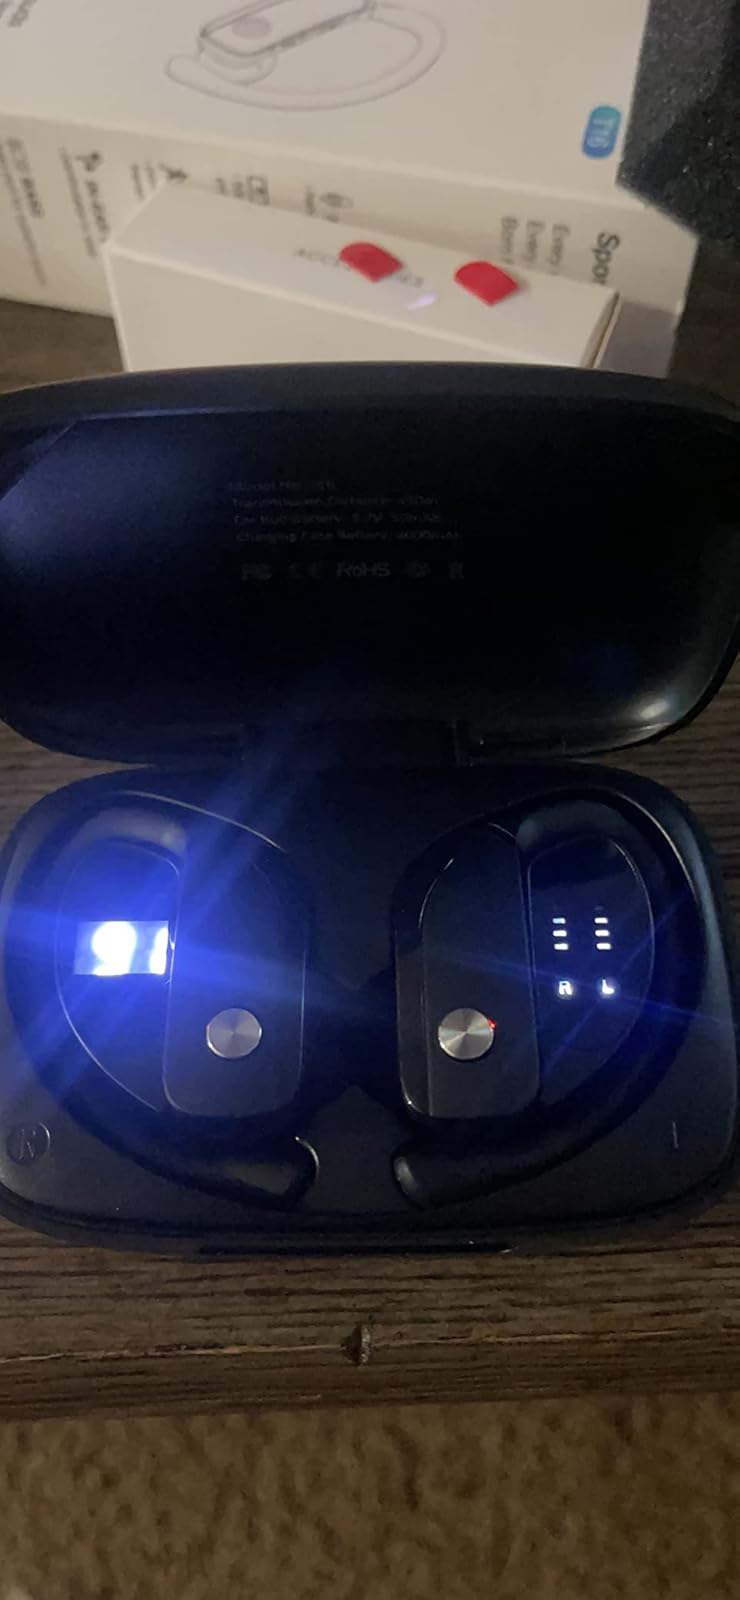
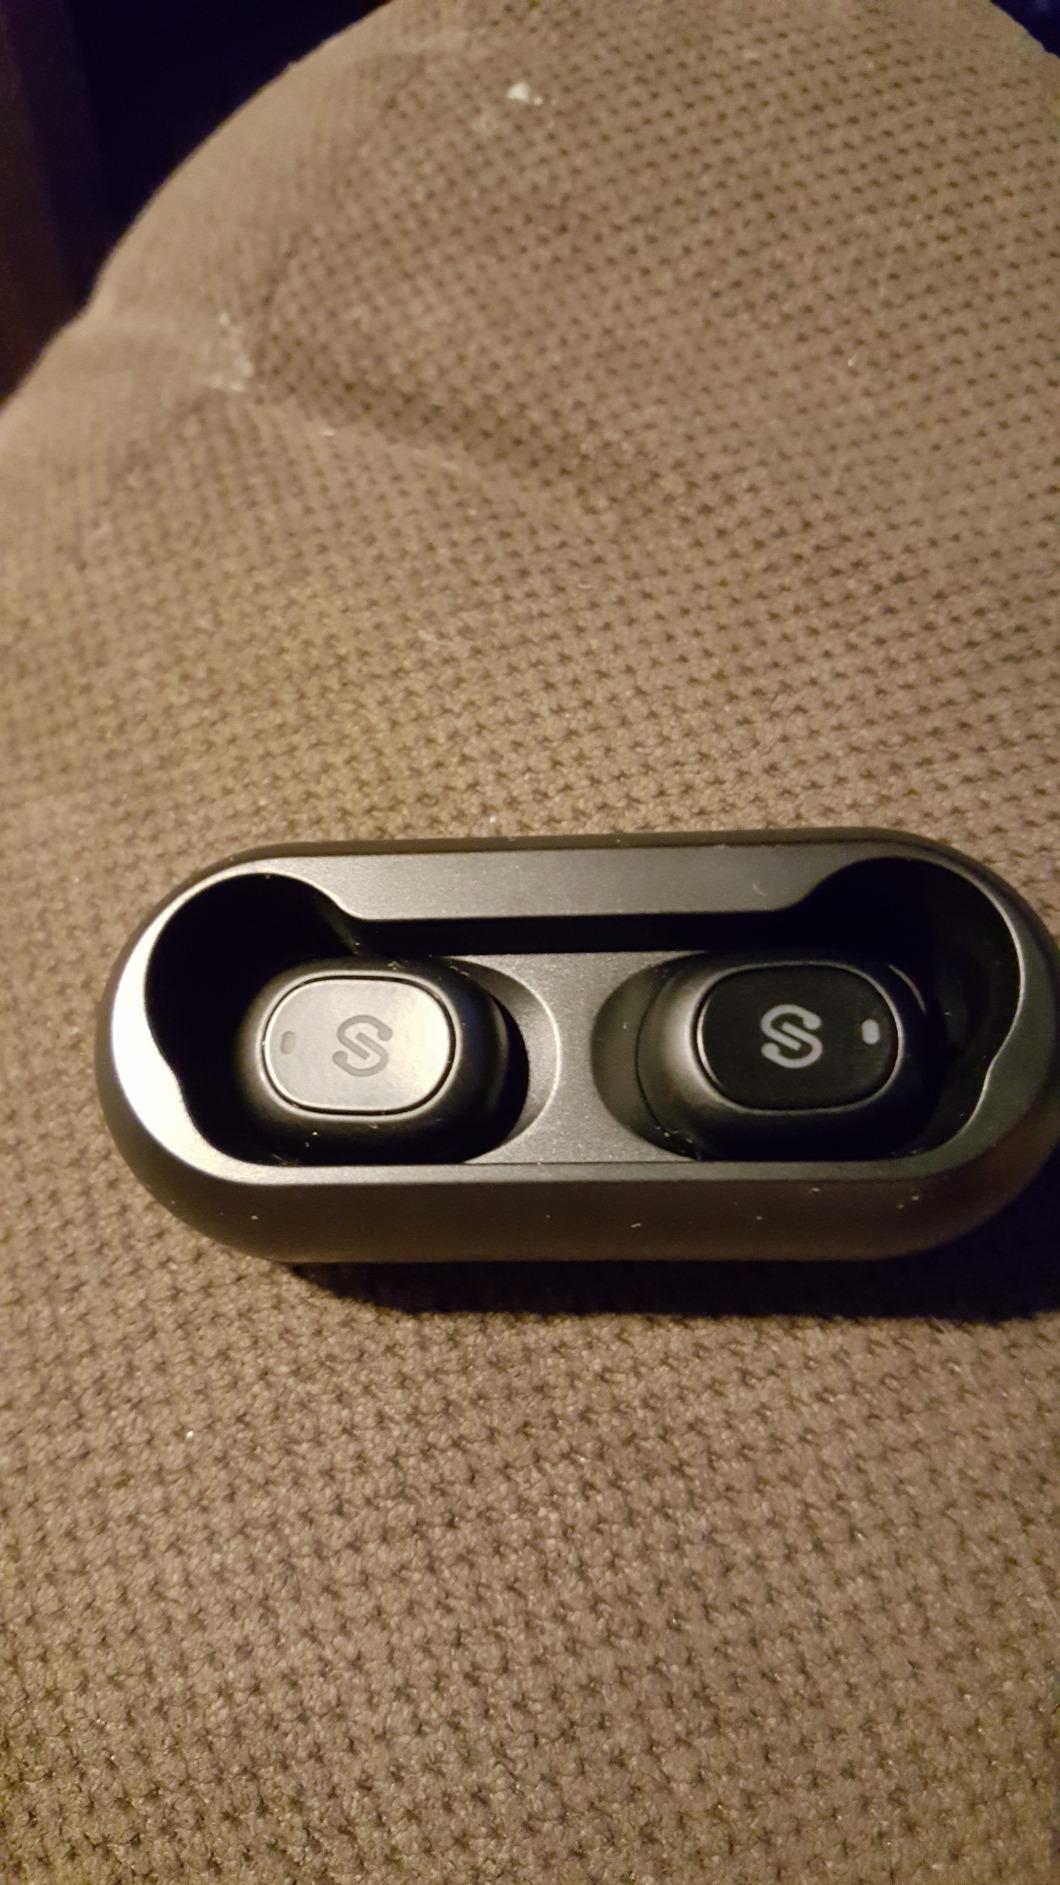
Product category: earbuds
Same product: no